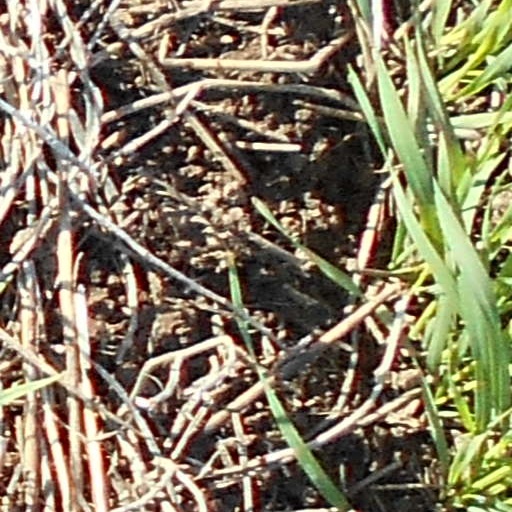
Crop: wheat